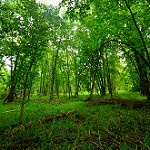
Label: forest